The Equals

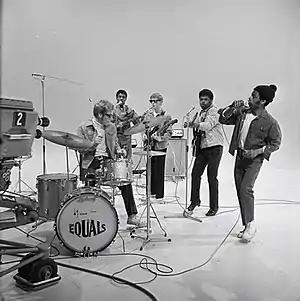
The Equals performing on the Dutch TV programme "Fenklup" on 27 May 1967

The group's members met on a Hornsey Rise council estate, where Grant, Lloyd and Hall were school friends at Acland Burghley. In late 1964, Hall suggested that they form a band. John Hall (drums), Eddy Grant (lead guitar), Pat Lloyd (rhythm guitar), Derv Gordon (vocals) and Lincoln Gordon (rhythm guitar) became the Equals. The three-guitar lineup continued until 1969, when Lincoln Gordon switched from rhythm guitar to bass.